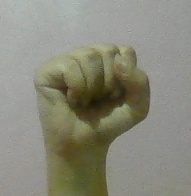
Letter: saad